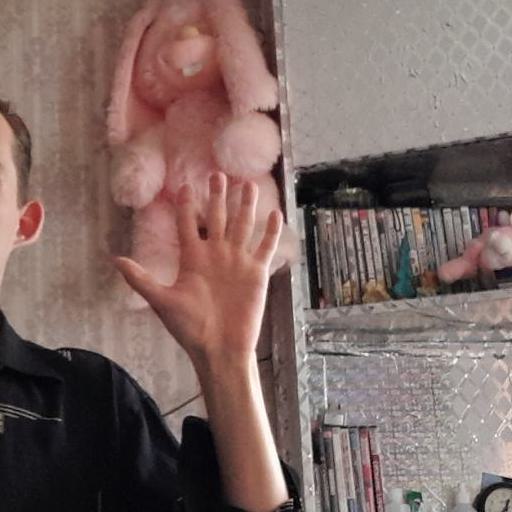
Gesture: palm